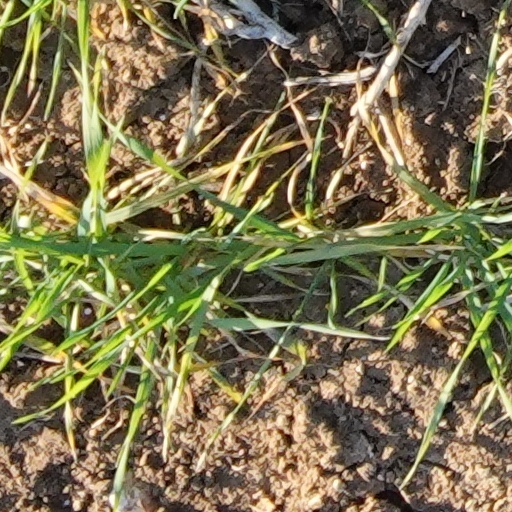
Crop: wheat